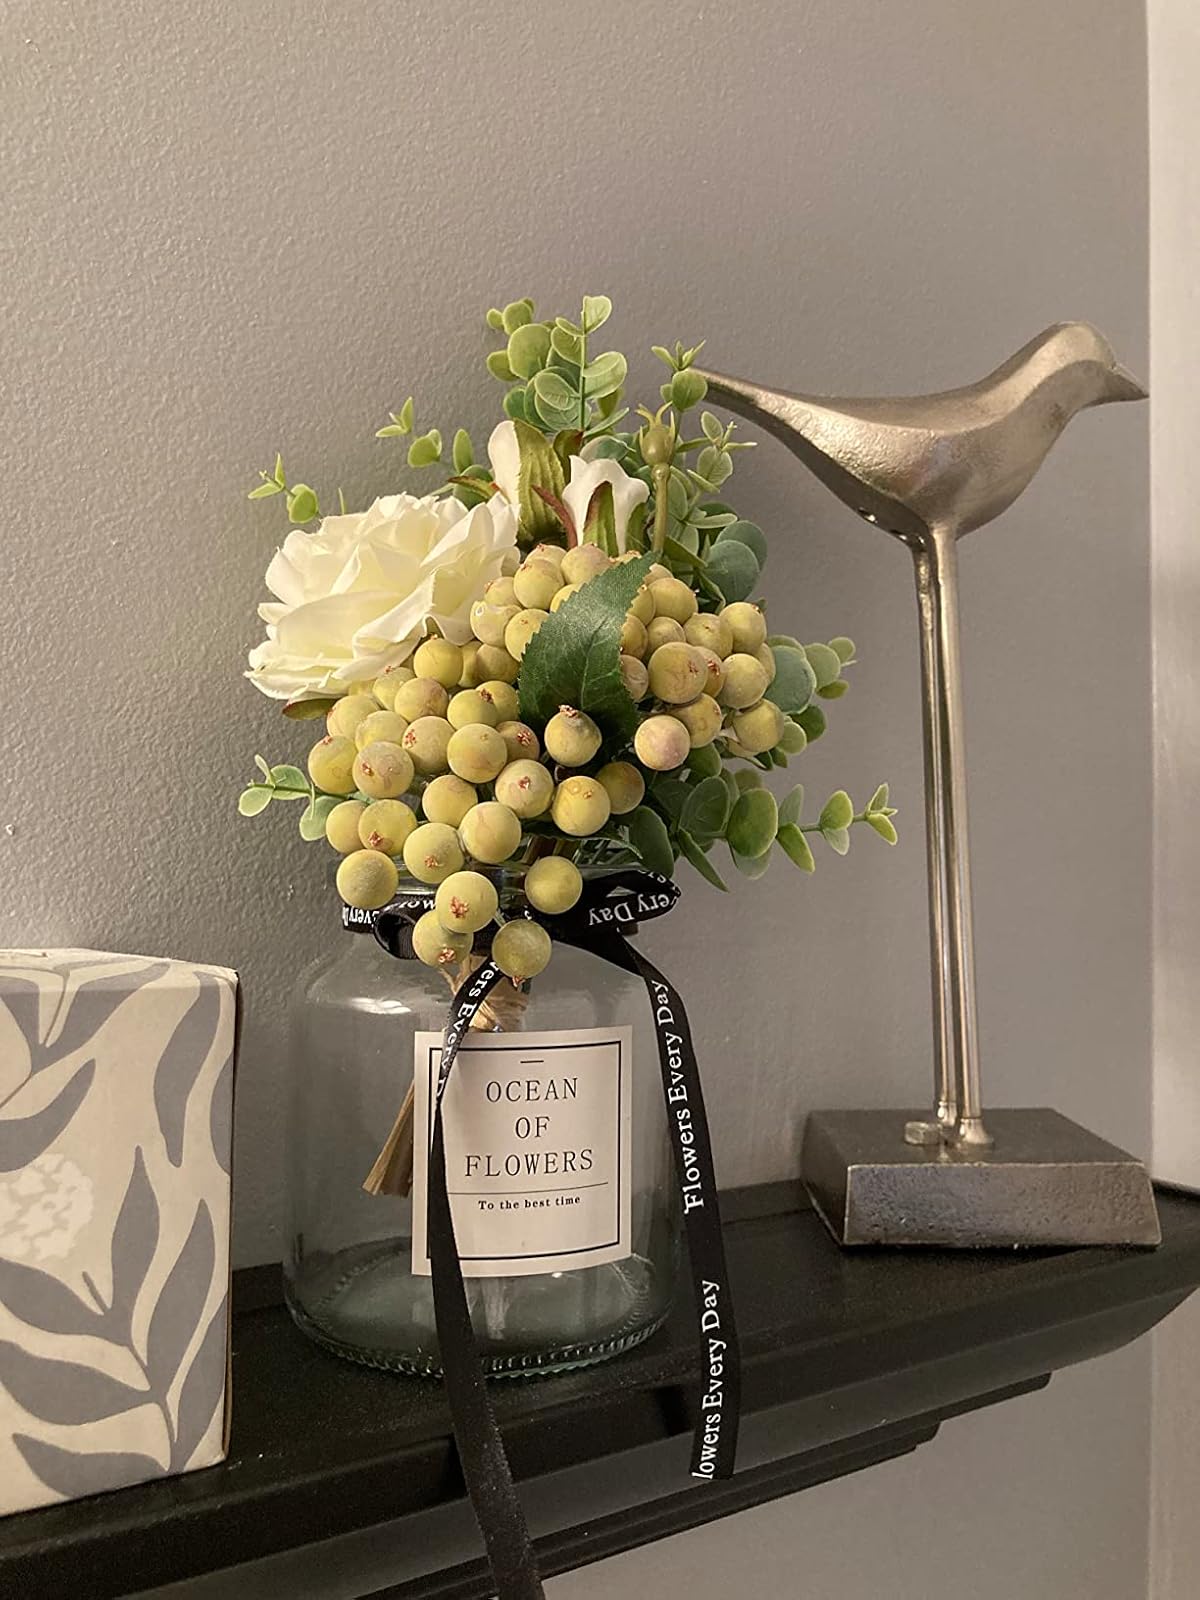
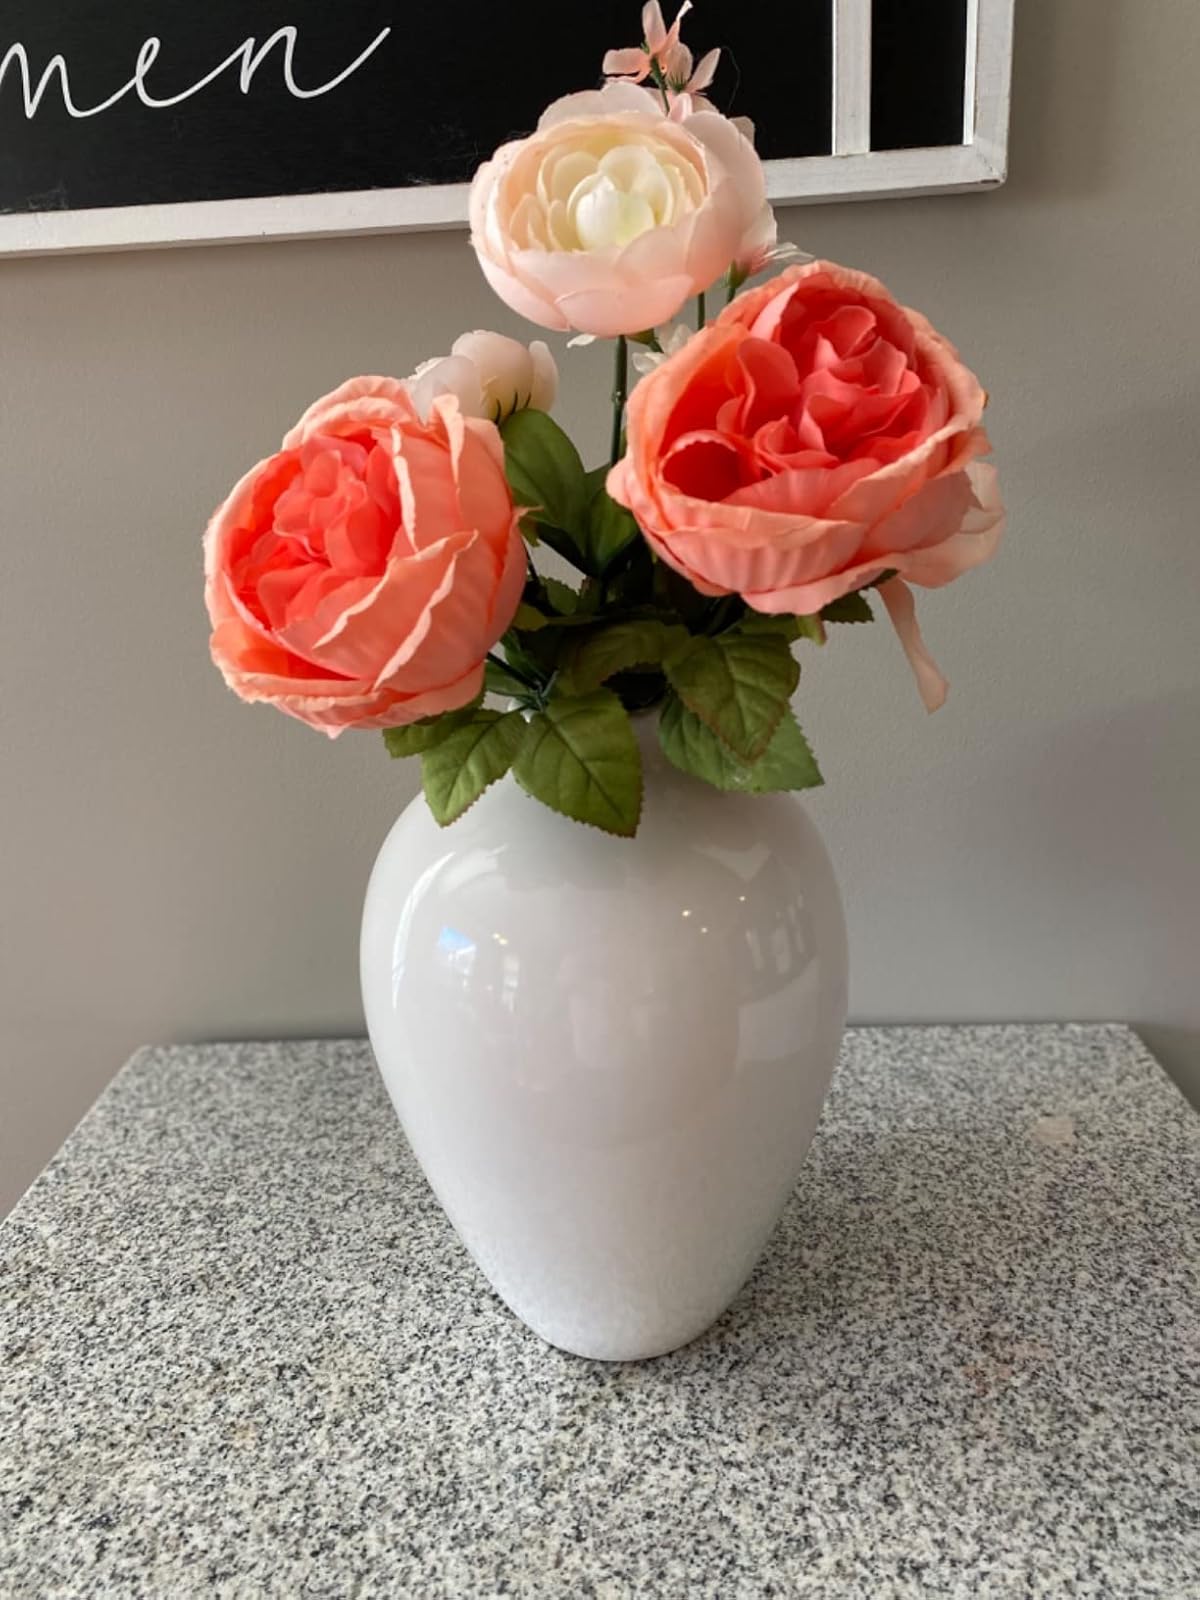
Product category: vase
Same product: no